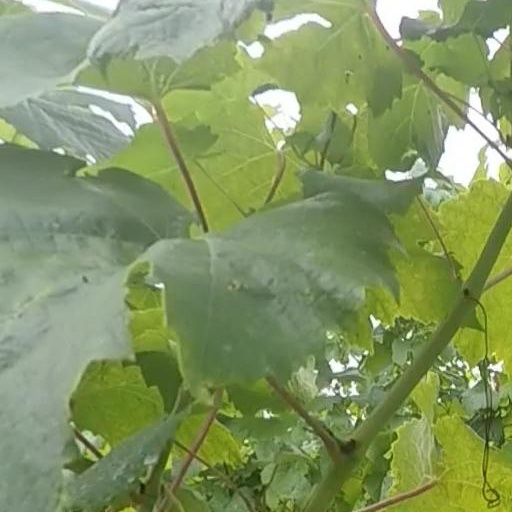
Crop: grape